Bermagui, New South Wales

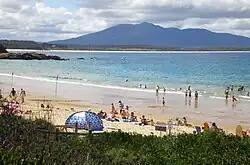
Bermagui Beach and Mount Dromedary

A wharf was built in Horseshoe Bay in 1888 for the coastal trade. The port was serviced by the Illawarra & South Coast Steam Navigation Company.